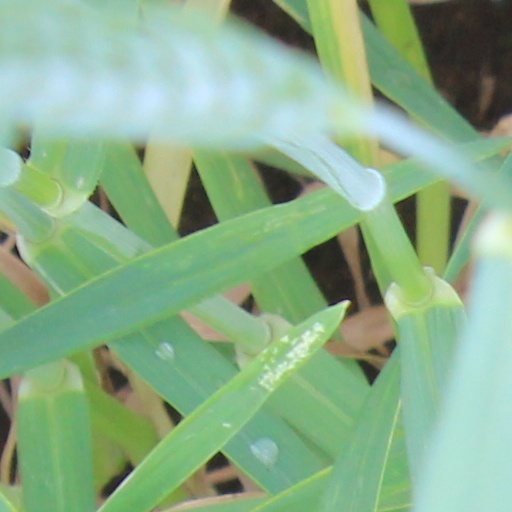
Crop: wheat